Steve Nash

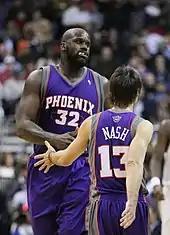
Nash with Shaquille O'Neal

Nash joined a Suns team which had emerging young players in Shawn Marion, Joe Johnson, and Amar'e Stoudemire. In the season before Nash arrived, the Suns had recorded a 29–53 win–loss record, and they were projected to have another poor season. Head coach Mike D'Antoni favoured an up-tempo style of basketball; this required smaller and more athletic players with the capability to outrun and outshoot their opponents. On 21 November 2004, Nash recorded 22 points, 18 assists and 4 steals in a 122–111 win over the Los Angeles Clippers. Nash's familiarity with this style combined with the athleticism of his teammates produced an NBA-best 62–20 record and a points-per-game average of 110.4, the highest in a decade. The catalyst of this turnaround, Nash averaged 11.5 assists per game while making 50.2% of his field goals and 43.1% of his three-pointers in the regular season. He edged Shaquille O'Neal to win the NBA MVP award, becoming the first Canadian to earn the honour, as well as the third point guard ever to be named MVP, along with Magic Johnson and Bob Cousy. In the 2005 playoffs, Phoenix swept the Memphis Grizzlies in four games before meeting the Dallas Mavericks in the second round. Nash led the Suns to a 4–2 series win, and the Suns reached the Western Conference finals for the first time since 1993, but lost to the eventual NBA Champions and arch-rival, the San Antonio Spurs, in five games.